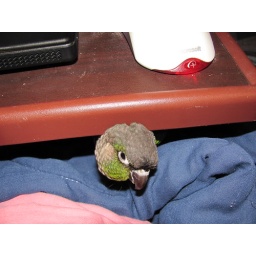
Little Miss Tweak snuck under my laptop desk and peeky-boo'd at me. :)